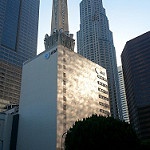
Scene: Outdoor